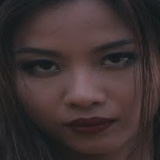
ca sĩ Suboi